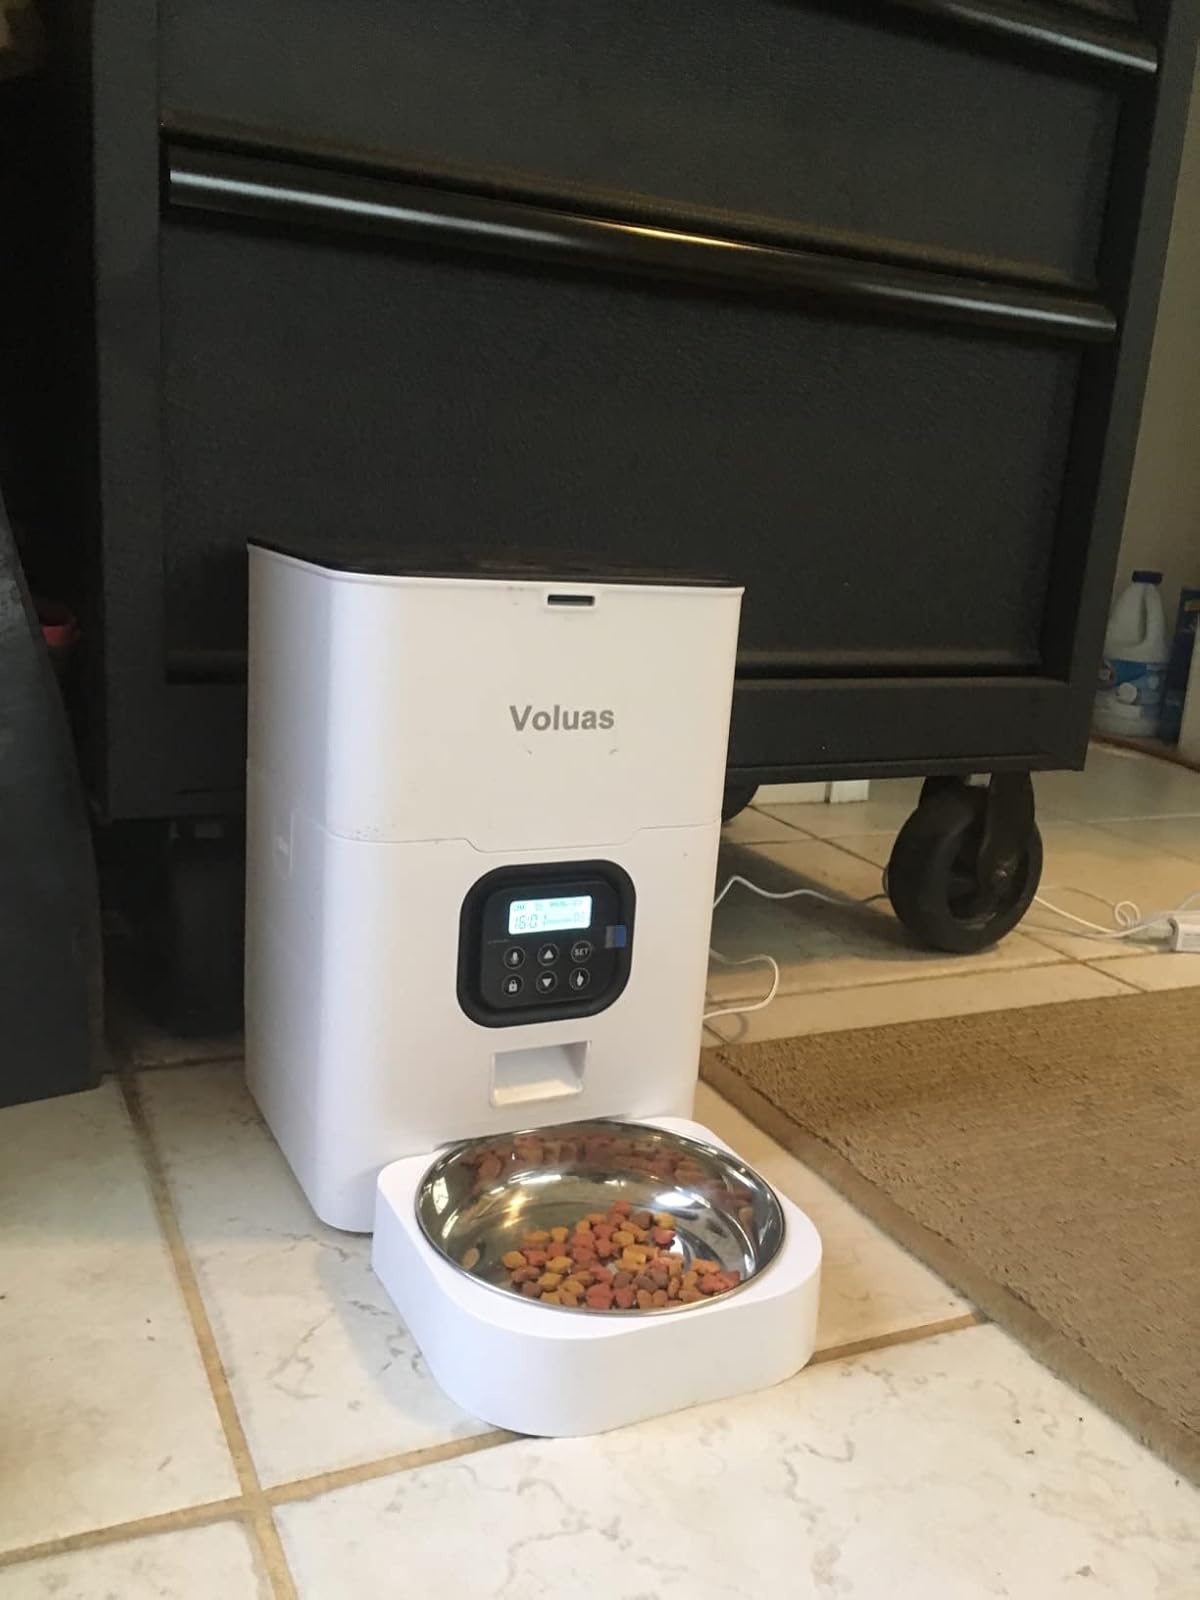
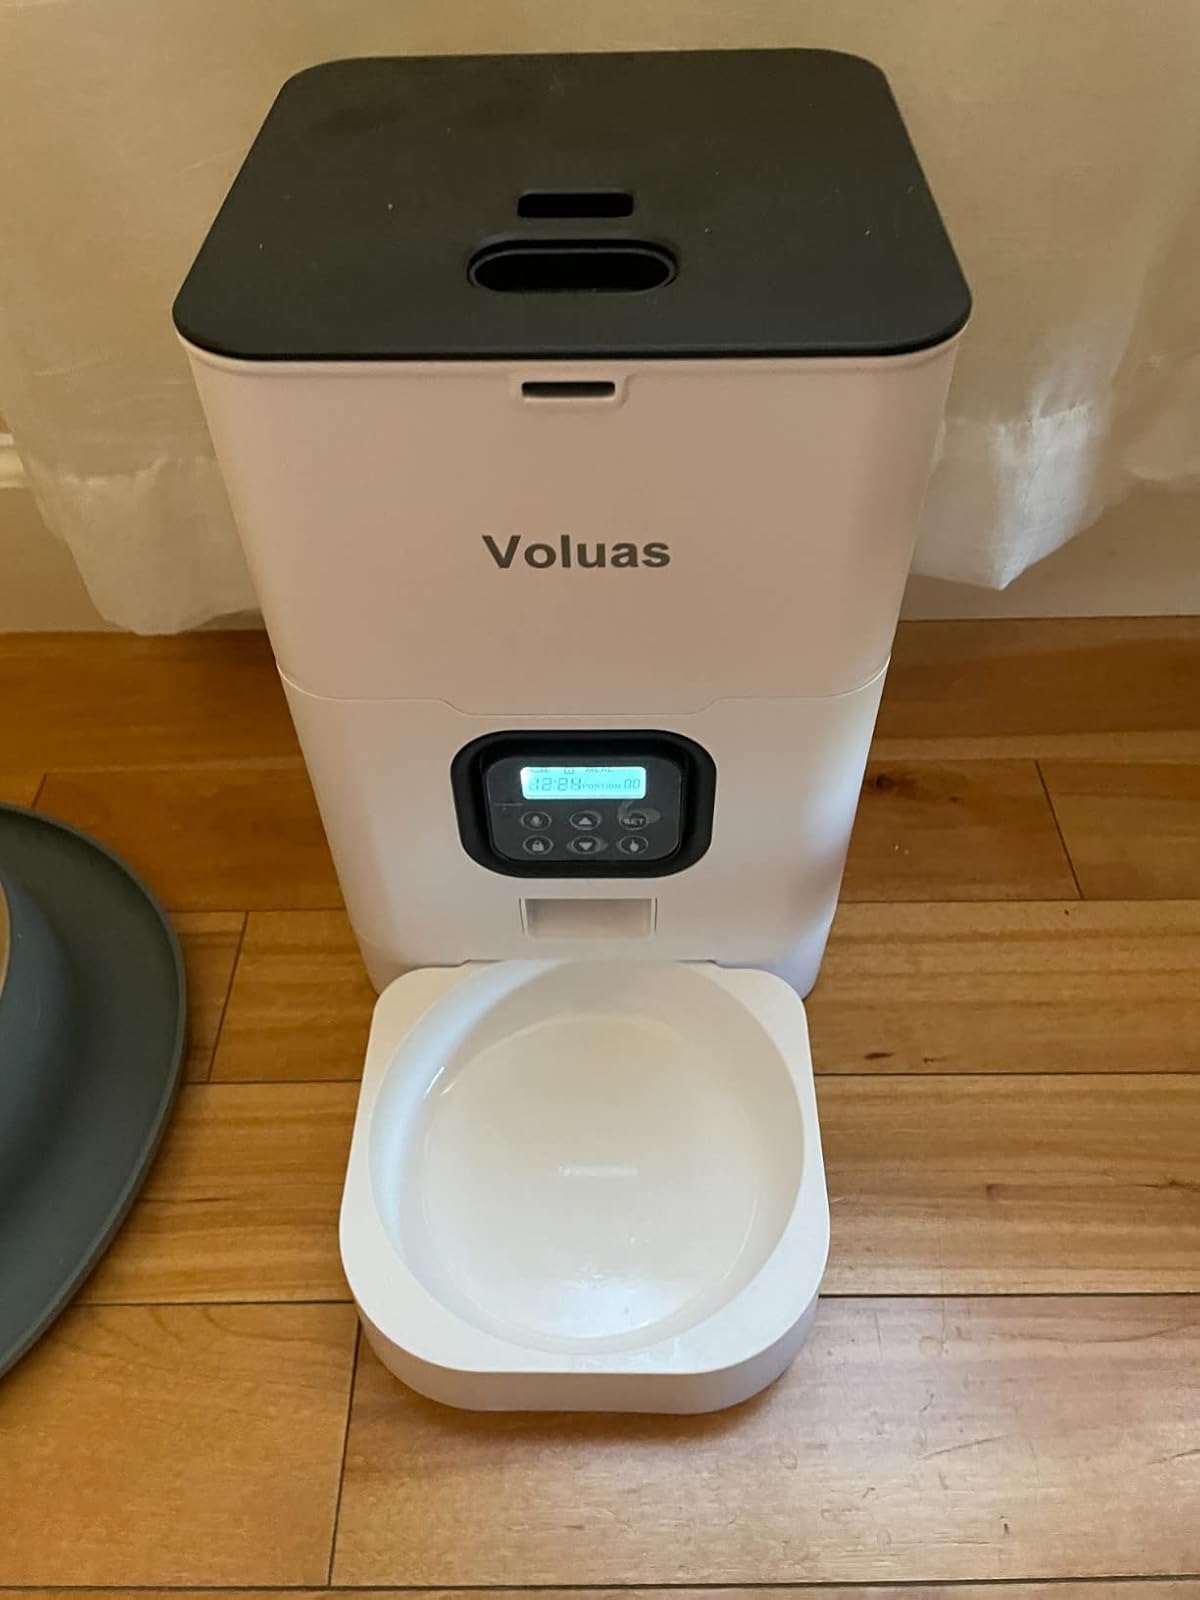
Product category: items_feeder
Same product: yes